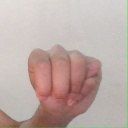
अक्षर: म